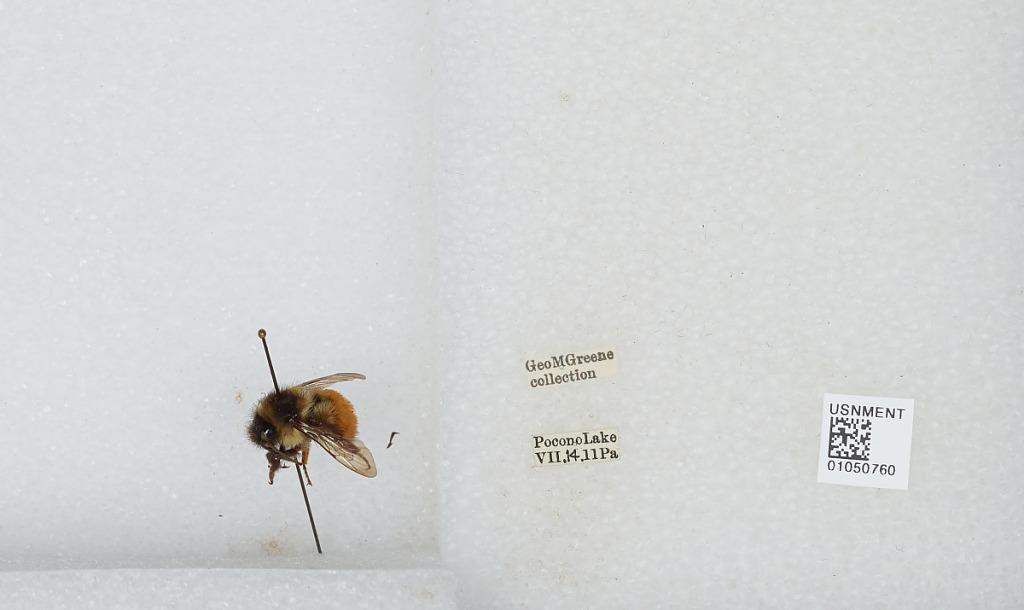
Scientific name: Bombus sp.
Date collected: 1911-7-14
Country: United States
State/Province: Pennsylvania
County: Monroe
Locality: Pocono Lake
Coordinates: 41.1067, -75.5147